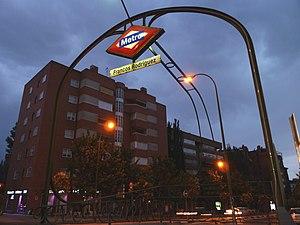
Francos Rodríguez est une station de la ligne 7 du métro de Madrid, en Espagne.